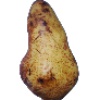
Label: Pear Abate 1